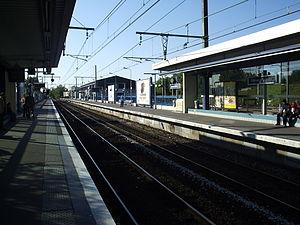
La gare de Bry-sur-Marne en 2006
La gare RATP de Bry-sur-Marne est une gare ferroviaire française située de façon excentrée sur le territoire de la commune de Bry-sur-Marne, dans le département du Val-de-Marne, à la limite avec la commune de Noisy-le-Grand, située dans le département voisin de la Seine-Saint-Denis, en région Île-de-France.